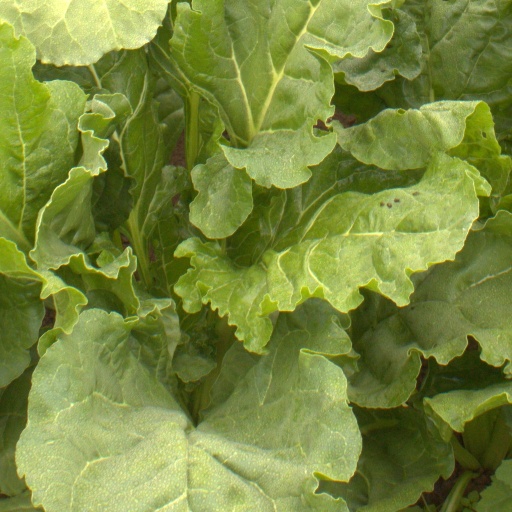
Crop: sugar beet